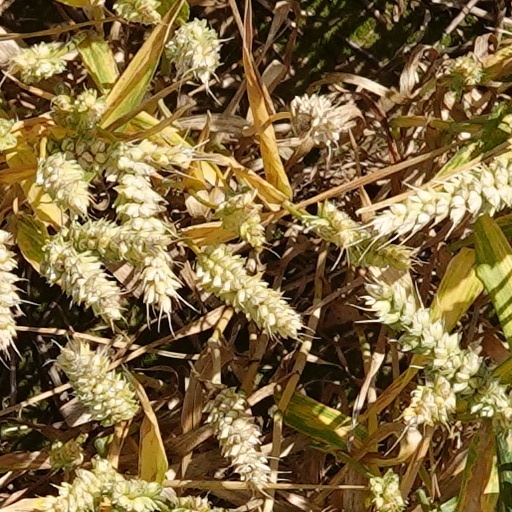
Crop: wheat